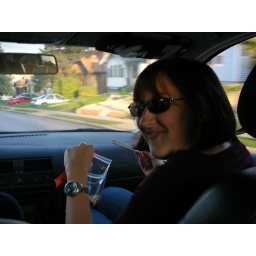
seasoned chicken in the bag &amp;amp; chopsticks! it's gourmet!!